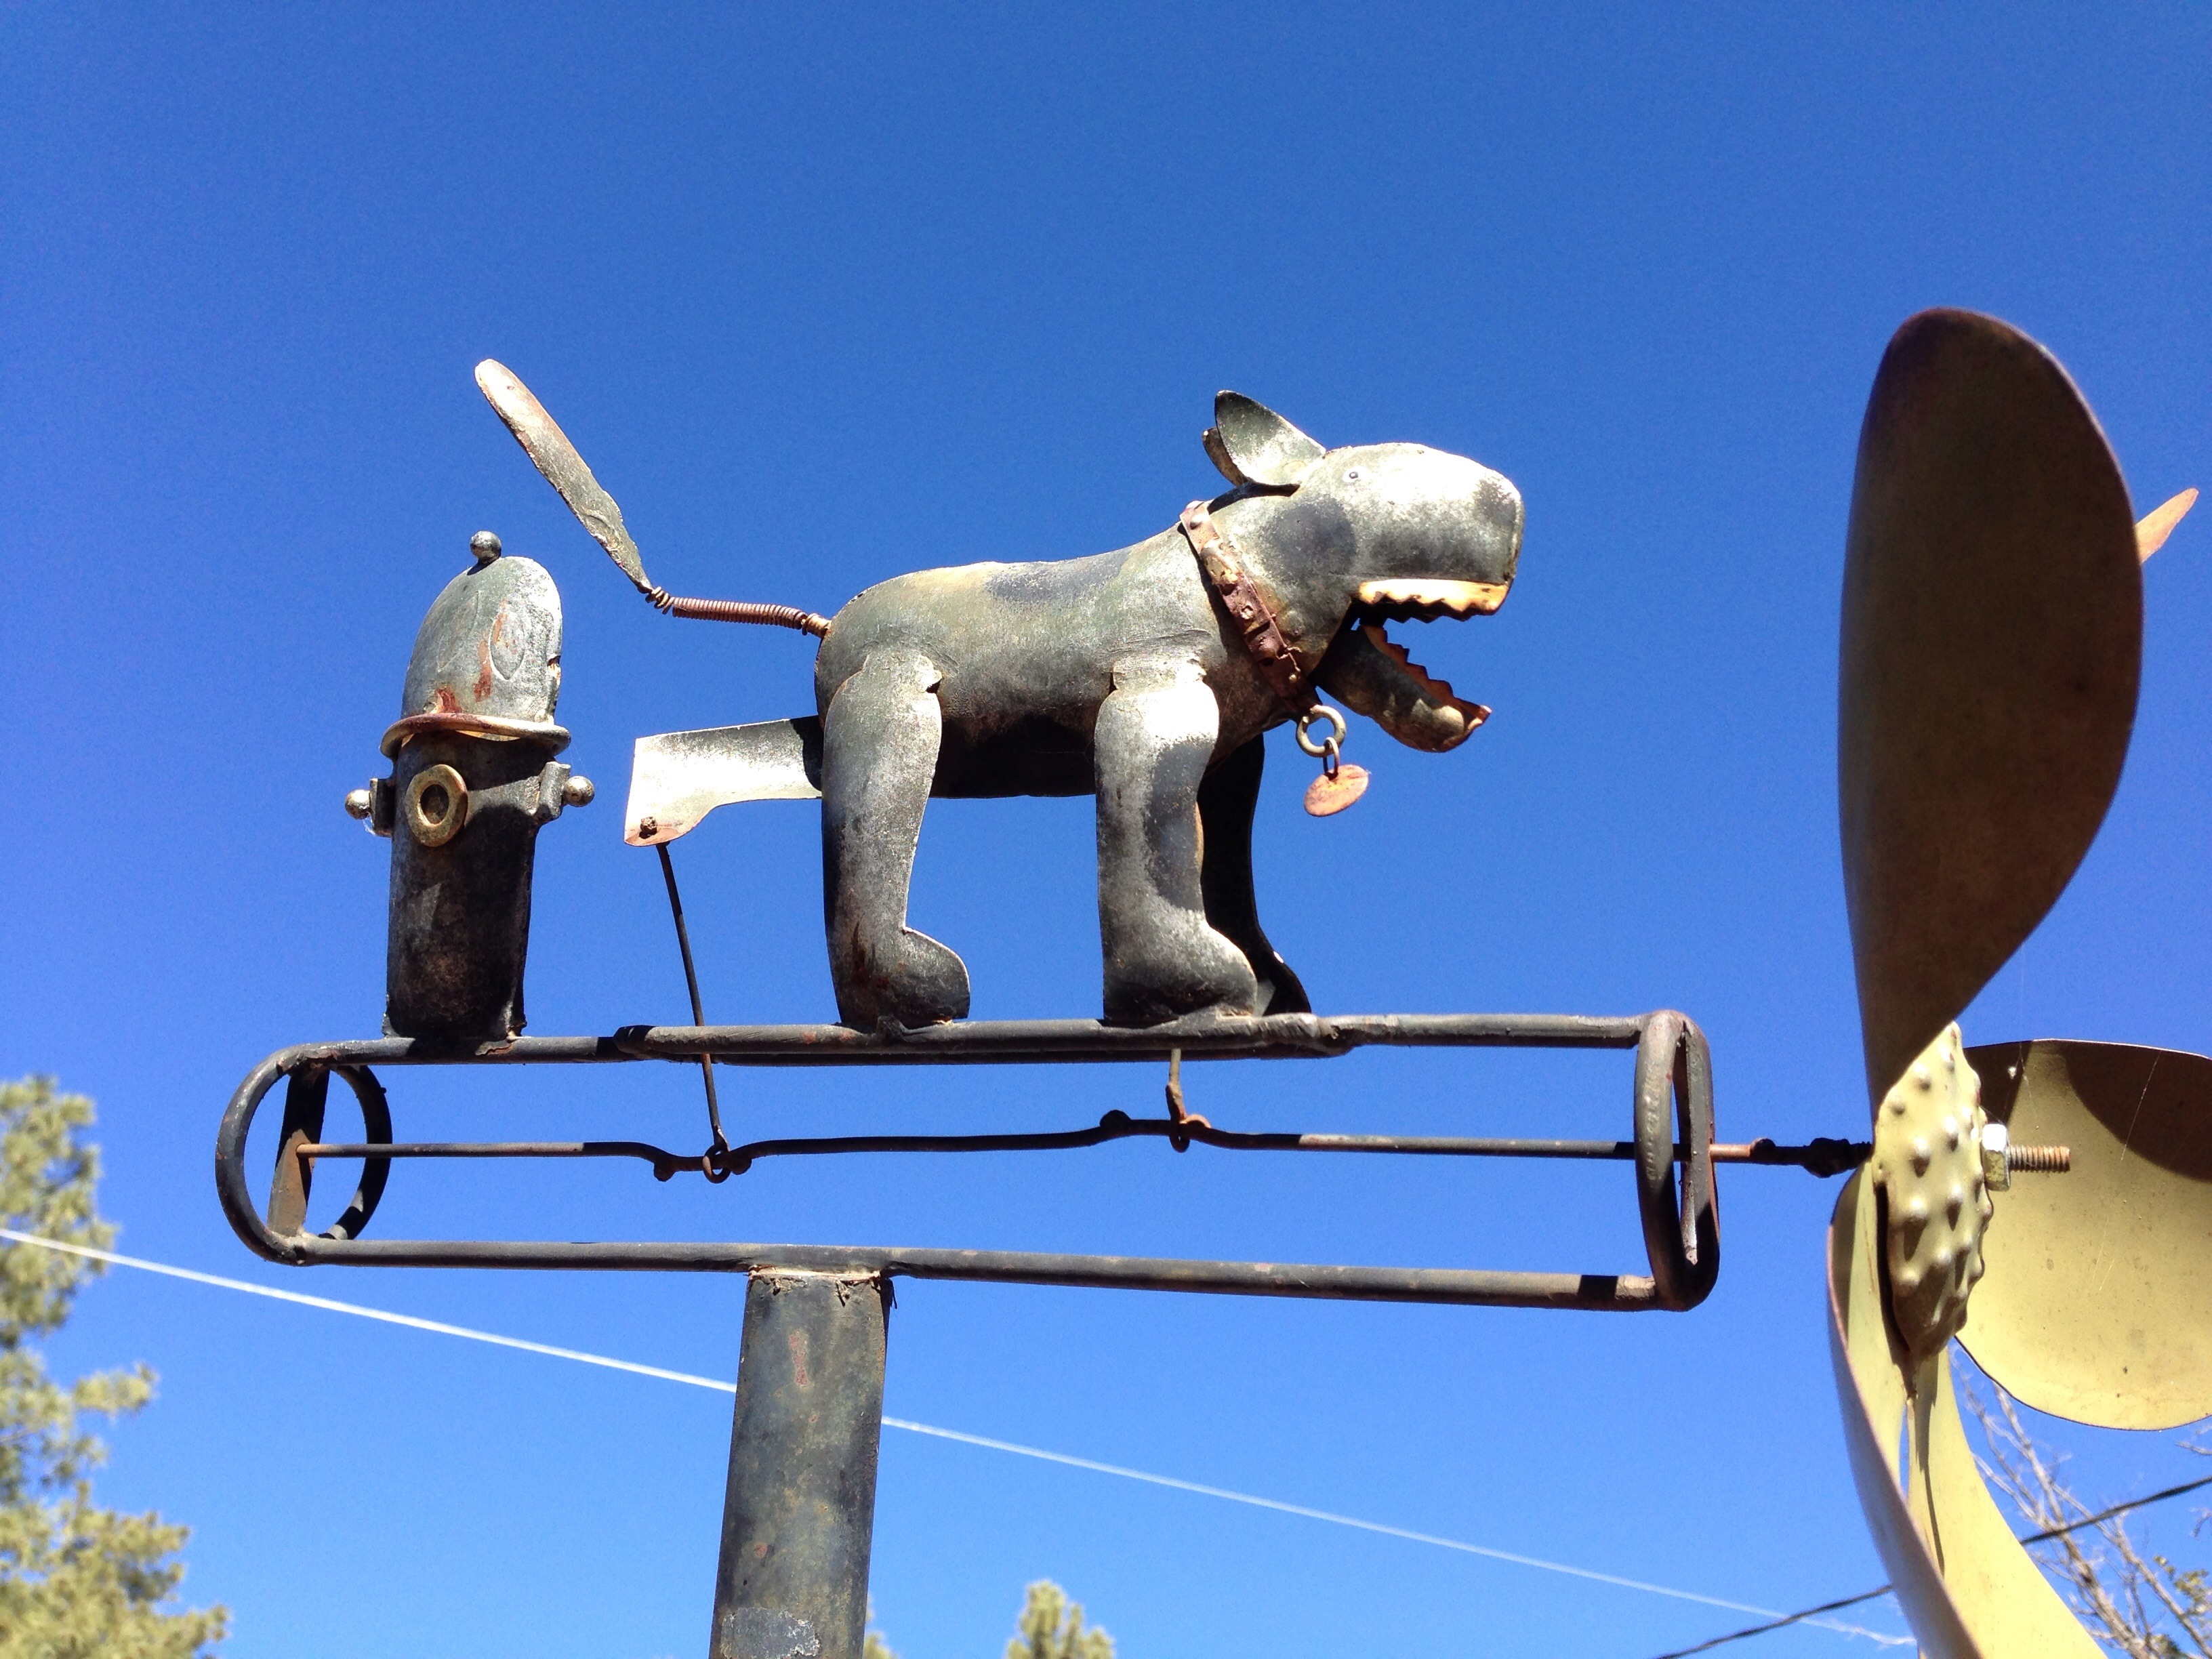
monument, statue, sculpture, art